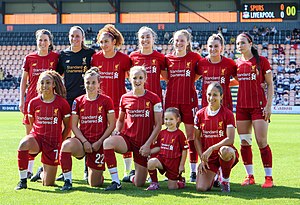
Liverpool F.C. Women / Aktuel trup
Liverpool i September 2019 inden kampen mod Tottenham Hotspur F.C. Women
Liverpool Ladies Football Club er en engelsk fodboldklub for kvinder, der er en afdeling af Liverpool Football Club. Holdet spiller i FA WSL, som er den højeste liga for kvindefodbold i England. Efter at holdet rykkede ned fra FA Women's Premier League National Division og skulle spille i FA Women's Premier League Northern Division i 2009–10 sæsonen, så vandt Liverpool ligaen, efter kun at have tabt en enkelt kamp hele sæsonen. Den 29. september 2013 vandt Liverpool Ladies deres første FA WSL titel, og genvandt titlen i 2014.